I Wish I Had a Wife

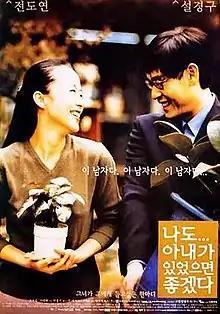
Theatrical release poster

I Wish I Had a Wife is a 2001 South Korean romantic comedy film directed by Park Heung-sik, starring Jeon Do-yeon and Sul Kyung-gu. The film is about a lonely banker, who, after realizing he has no one to call during a moment of crisis, unwittingly encounters a young woman who harbors a quiet affection for him.